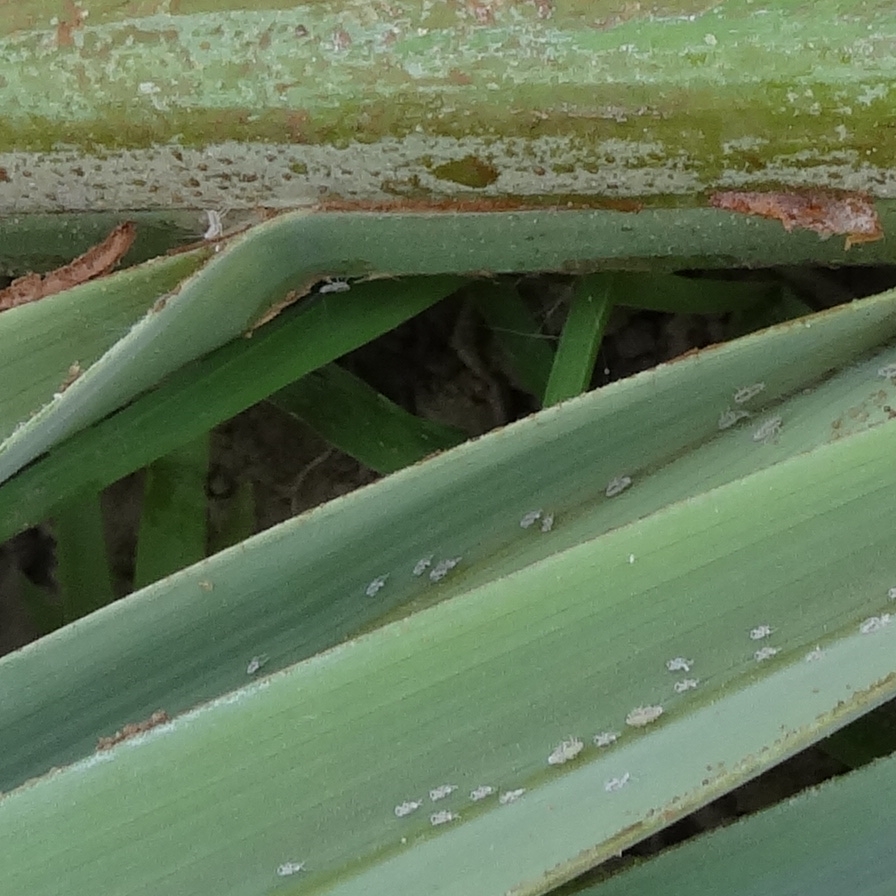
Label: Dubas